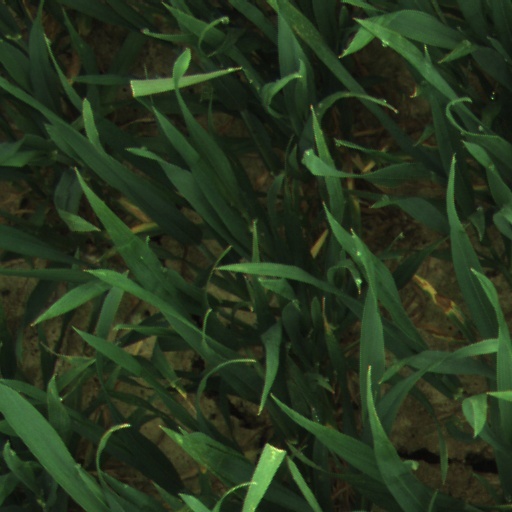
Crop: wheat